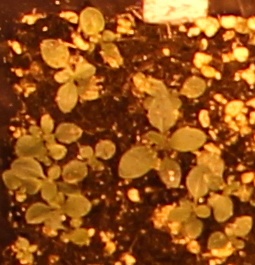
Label: Horseweed